Thirumeni

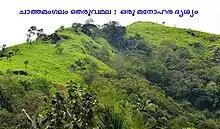
Chathamangalam Theruvamala

Thirumeni is a village in Kannur district in Kerala, India. It is subdivided into smaller villages, including Chathamangalam (Kannur).